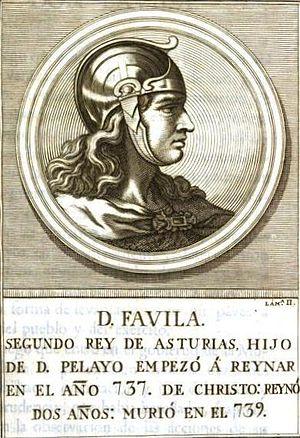
Cet article donne la liste des souverains de la couronne de León et puis de Castille, qui regroupait principalement les royaumes de Castille et de León. On relie également les souverains du royaume des Asturies.